DMX

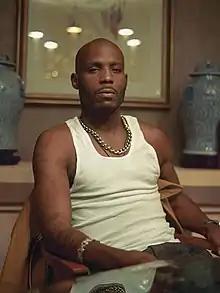
DMX in 2001

Earl Simmons (December 18, 1970 – April 9, 2021), known professionally as DMX, was an American rapper and actor. The recipient of various accolades, he won an American Music Award, a "Billboard" Music Award, and was nominated for six Grammy Awards. Regarded as an influential figure in the late 1990s and one of the greats of hip-hop, his music is characterized by his "aggressive" rapping style, with lyrical content varying from hardcore themes to prayers. His violent lyricism helped popularize the horrorcore genre.